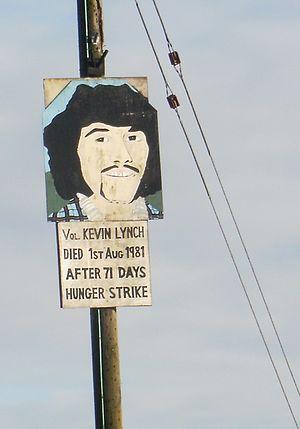
Kevin Lynch, né le 25 mai 1956 et mort le 1er août 1981, est un activiste républicain nord-irlandais, membre de l’Irish National Liberation Army.